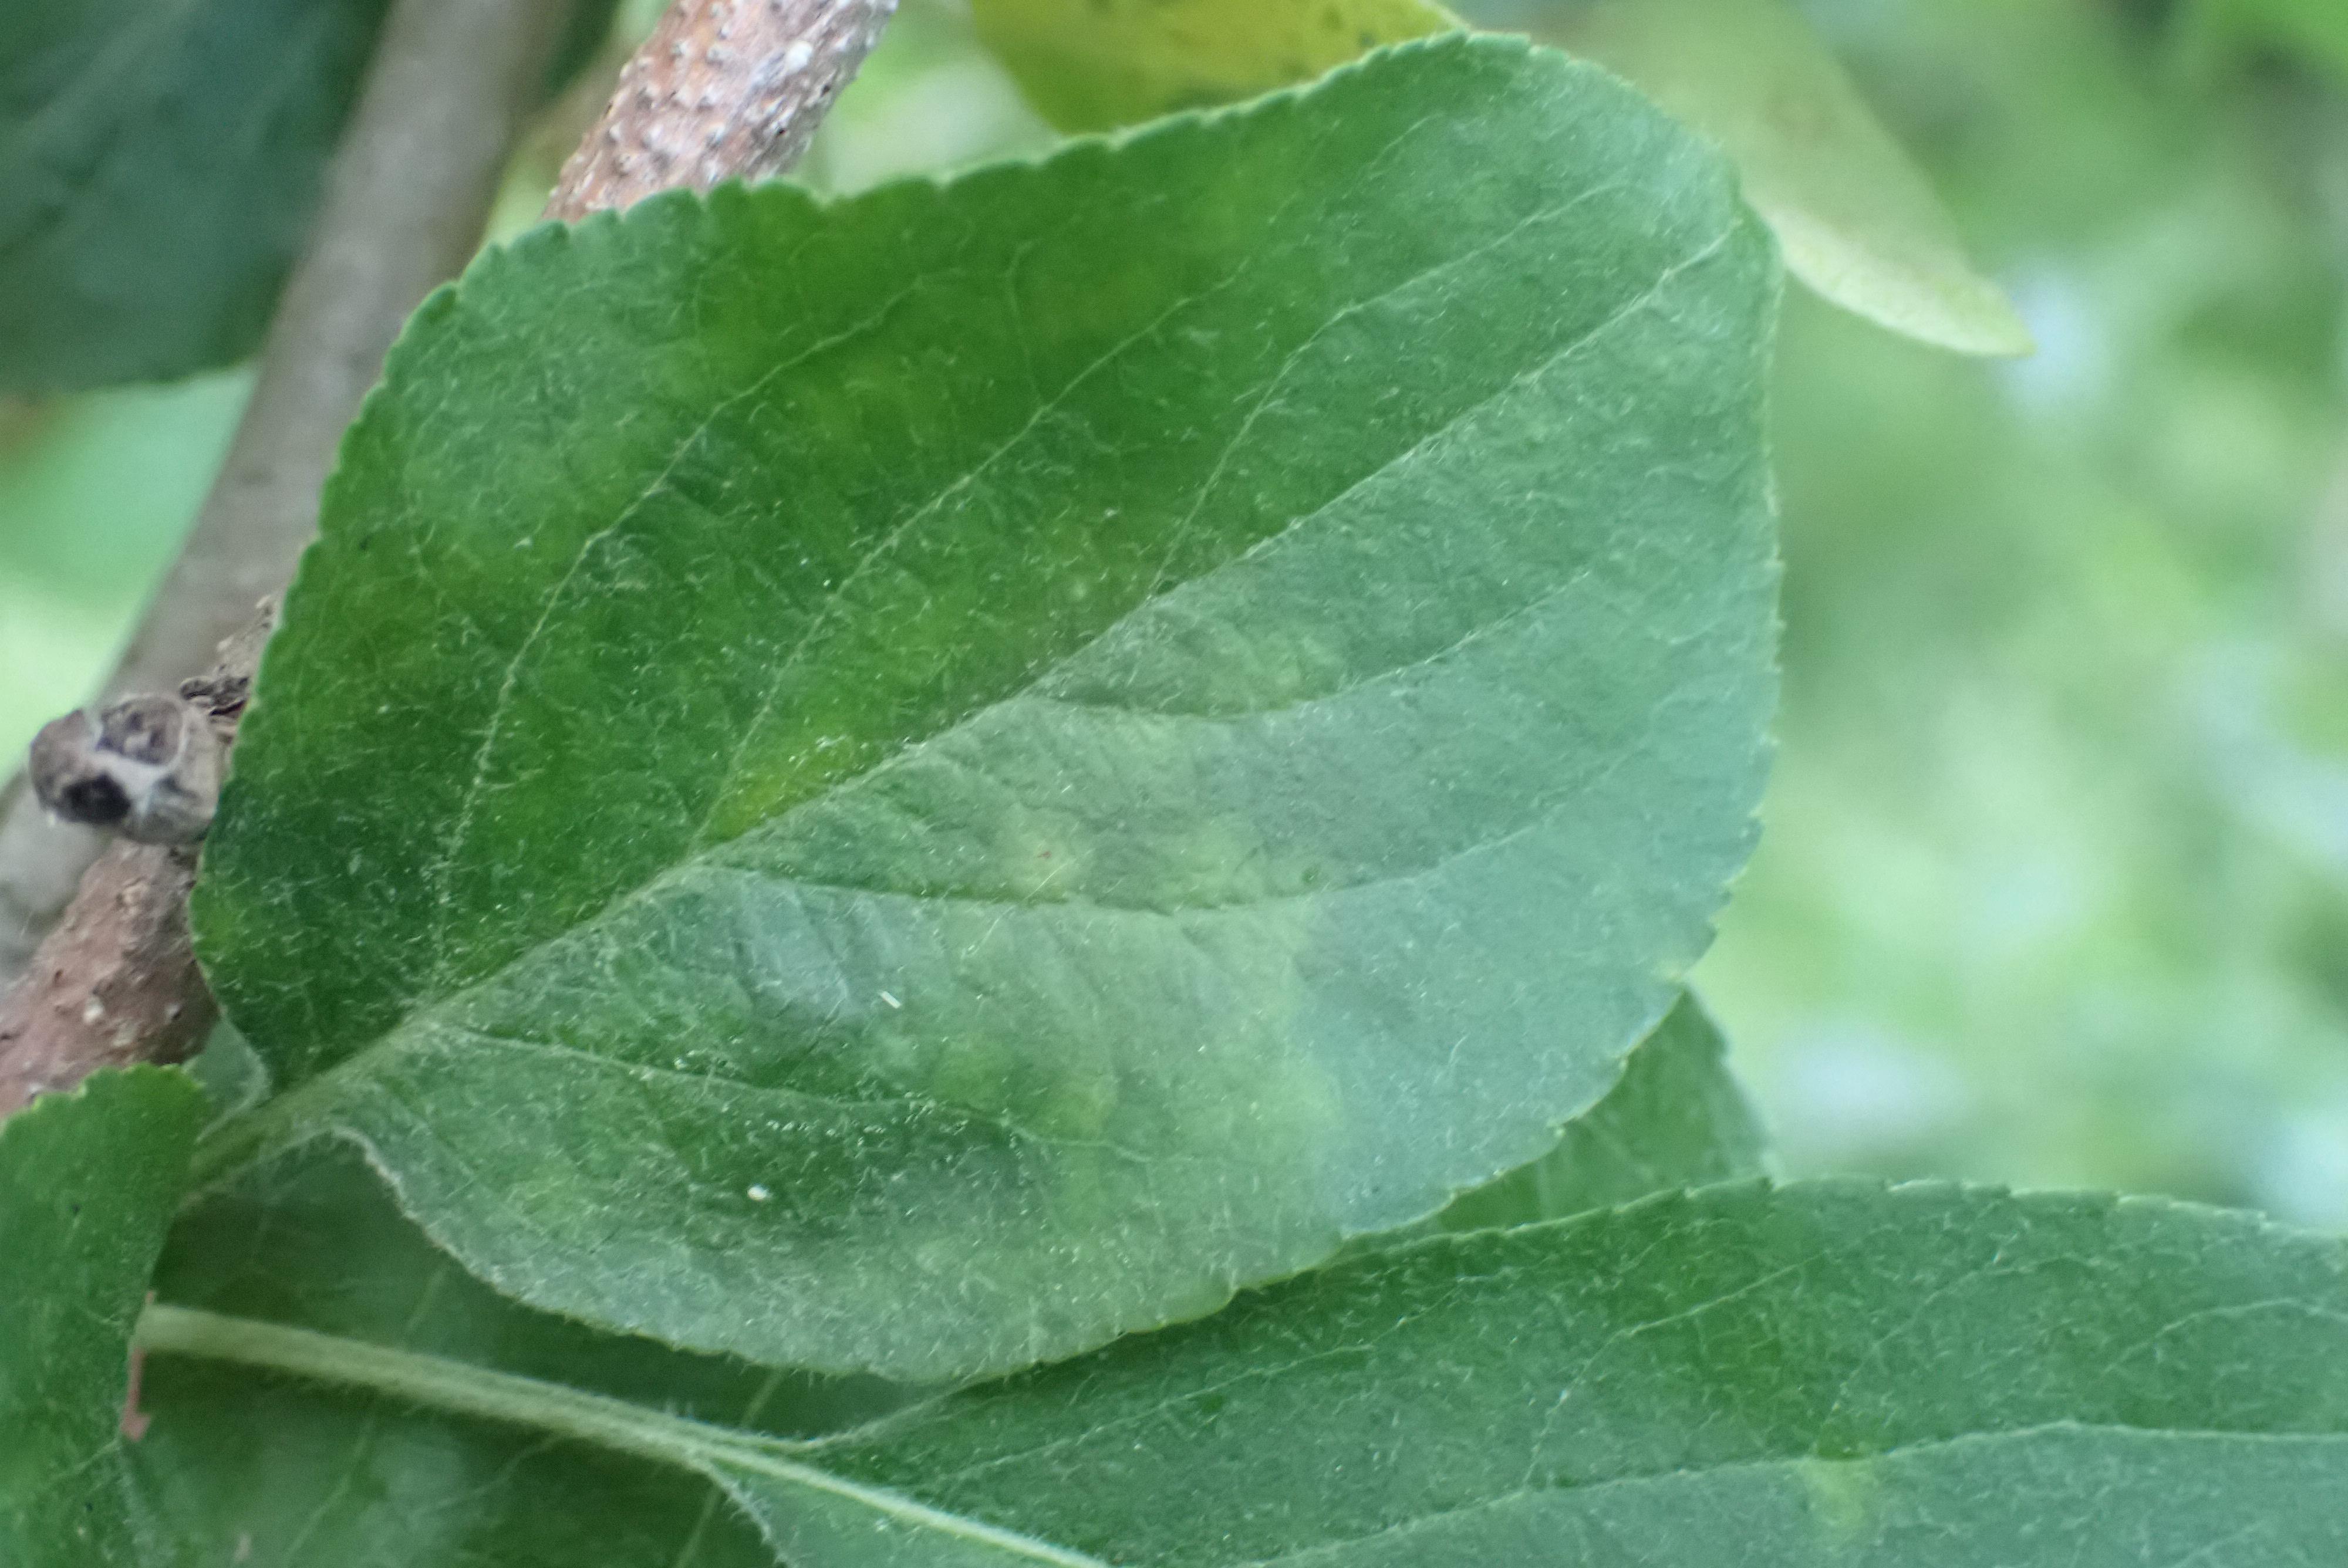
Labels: scab